Duwamish Number 1 Site

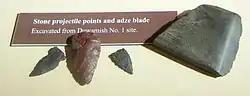

The Duwamish Number 1 Site, also known as 45KI23, is an archaeological site on the Duwamish River in Seattle, Washington discovered by David Munsell, an archaeologist employed by the U.S. Army Corps of Engineers, in November 1975. The site was excavated by archaeologists in 1978, and again in 1986.